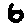
Label: 6